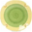
Label: plate